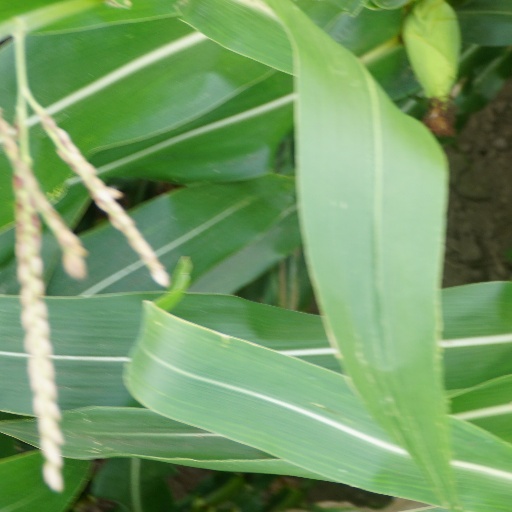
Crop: maize; corn